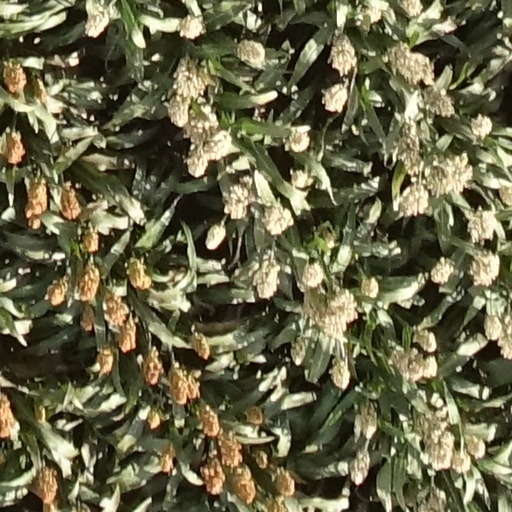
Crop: sorghum